The World's Billionaires 2010

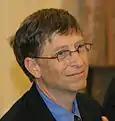
Bill Gates while travelling to Poland in 2006

The World's Billionaires 2010 edition was 24th annual ranking of The World's Billionaires by "Forbes" magazine. The list estimated the net worth of the world's richest people, excluding royalty and dictators, as of February 12, 2010. It was released online on March 10, 2010. Forty reporters across 13 countries contributed to the list. Carlos Slim and Bill Gates were featured on the cover.